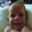
Label: baby